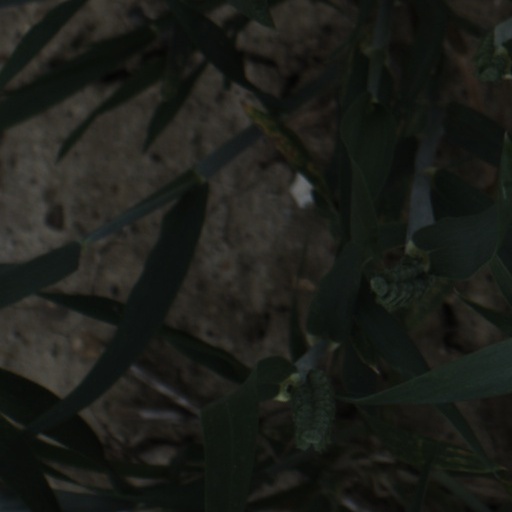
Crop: wheat